1884 World Series

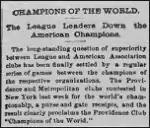
1884 championship series news clipping

In baseball, the 1884 World Series was a post-season championship series between the Providence Grays of the National League and the New York Metropolitans of the American Association at the Polo Grounds in New York City.